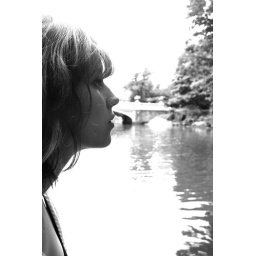
lauren, sitting on a rock beside the lake at prospect park.